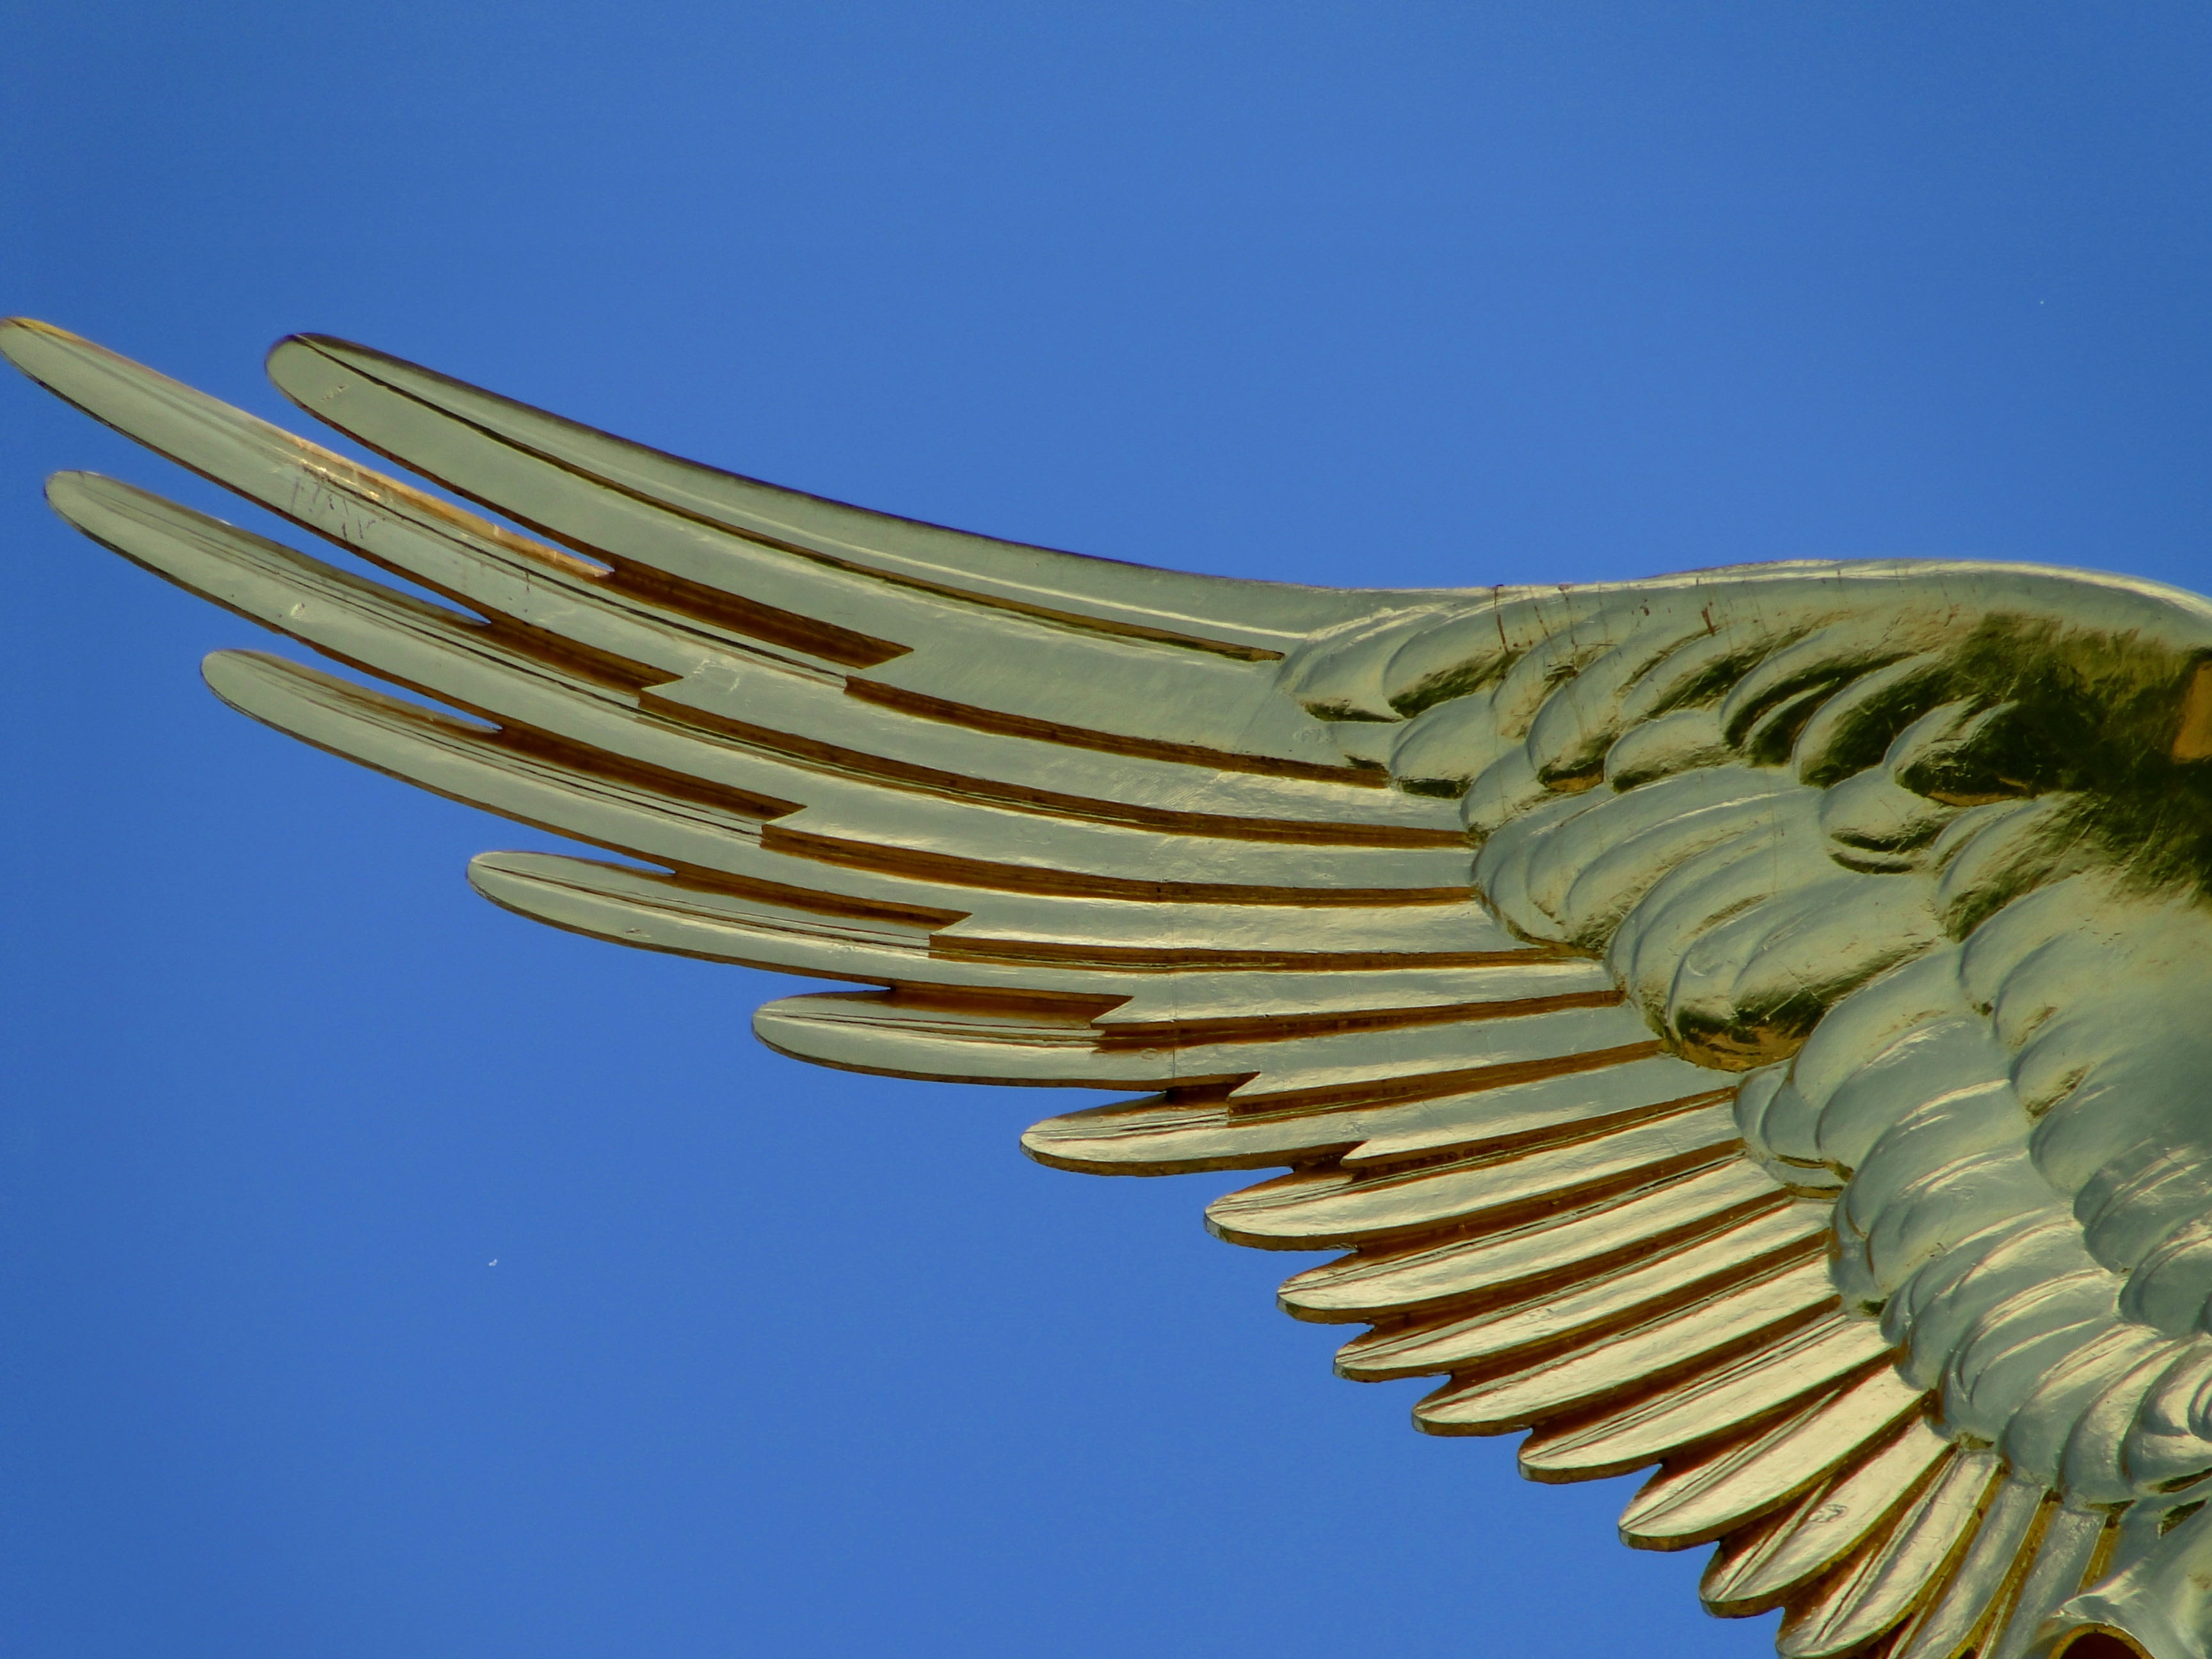
bird, wing, sky, monument, travel, europe, statue, symbol, eagle, historic, tourism, sculpture, angel, berlin, culture, history, famous, fashion accessory